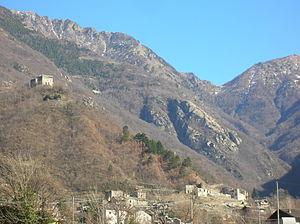
Le château supérieur d'Arnad se situe à Arnad, dans la basse Vallée d'Aoste, sur un promontoire naturel dominant le hameau Ville, à l'entrée du vallon de Machaby.